John Layfield

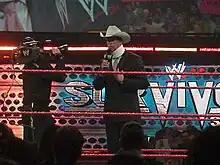
Layfield on "Raw" in 2008

On the December 17 episode of "Raw", JBL announced that he would resume his wrestling career in response to a challenge made by Jericho. On the December 21 episode of "SmackDown!", JBL gave his farewell address from SmackDown!, officially marking his return to Raw on December 31. Jericho was disqualified in their match at the Royal Rumble on January 27, 2008 after hitting JBL with a chair. The duo battled in a rematch on the February 11 episode of "Raw", which Jericho won.